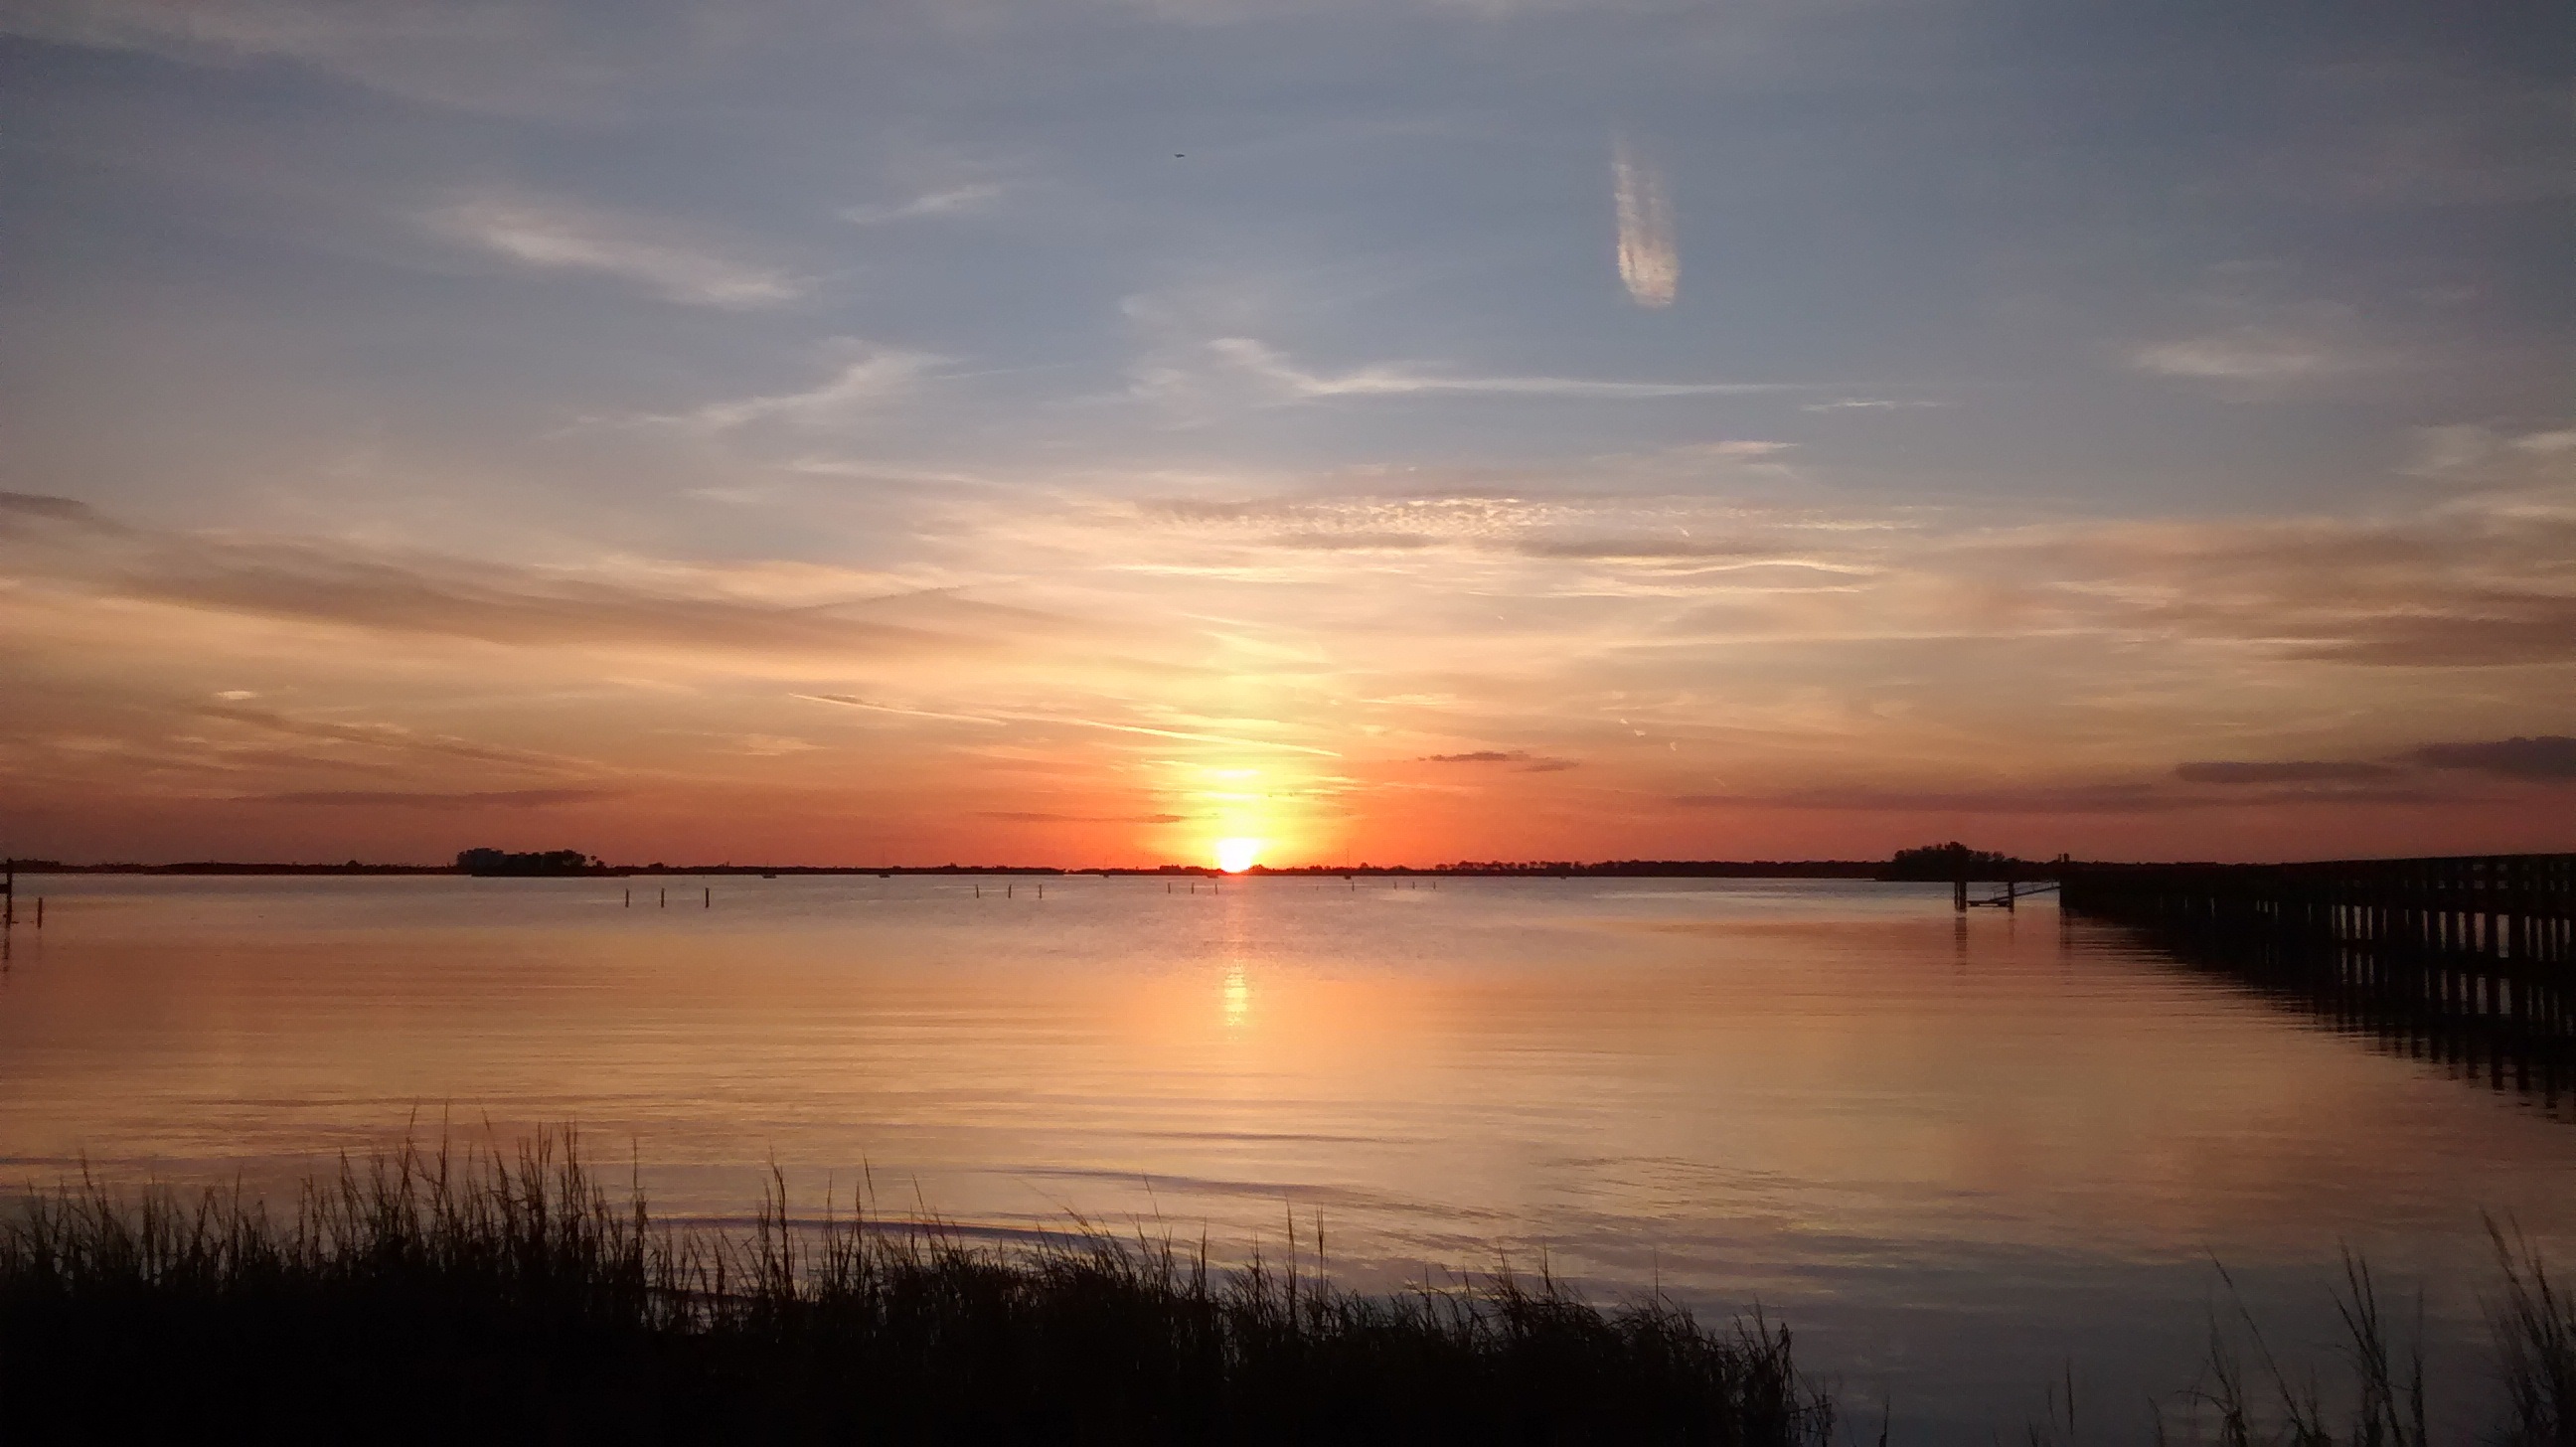
sea, water, nature, horizon, cloud, sky, sun, sunrise, sunset, sunlight, morning, dawn, summer, dusk, evening, reflection, afterglow, red sky at morning